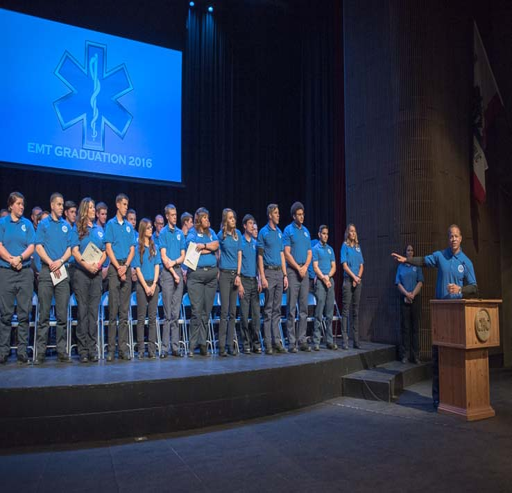
students and faculty at the graduation ceremony